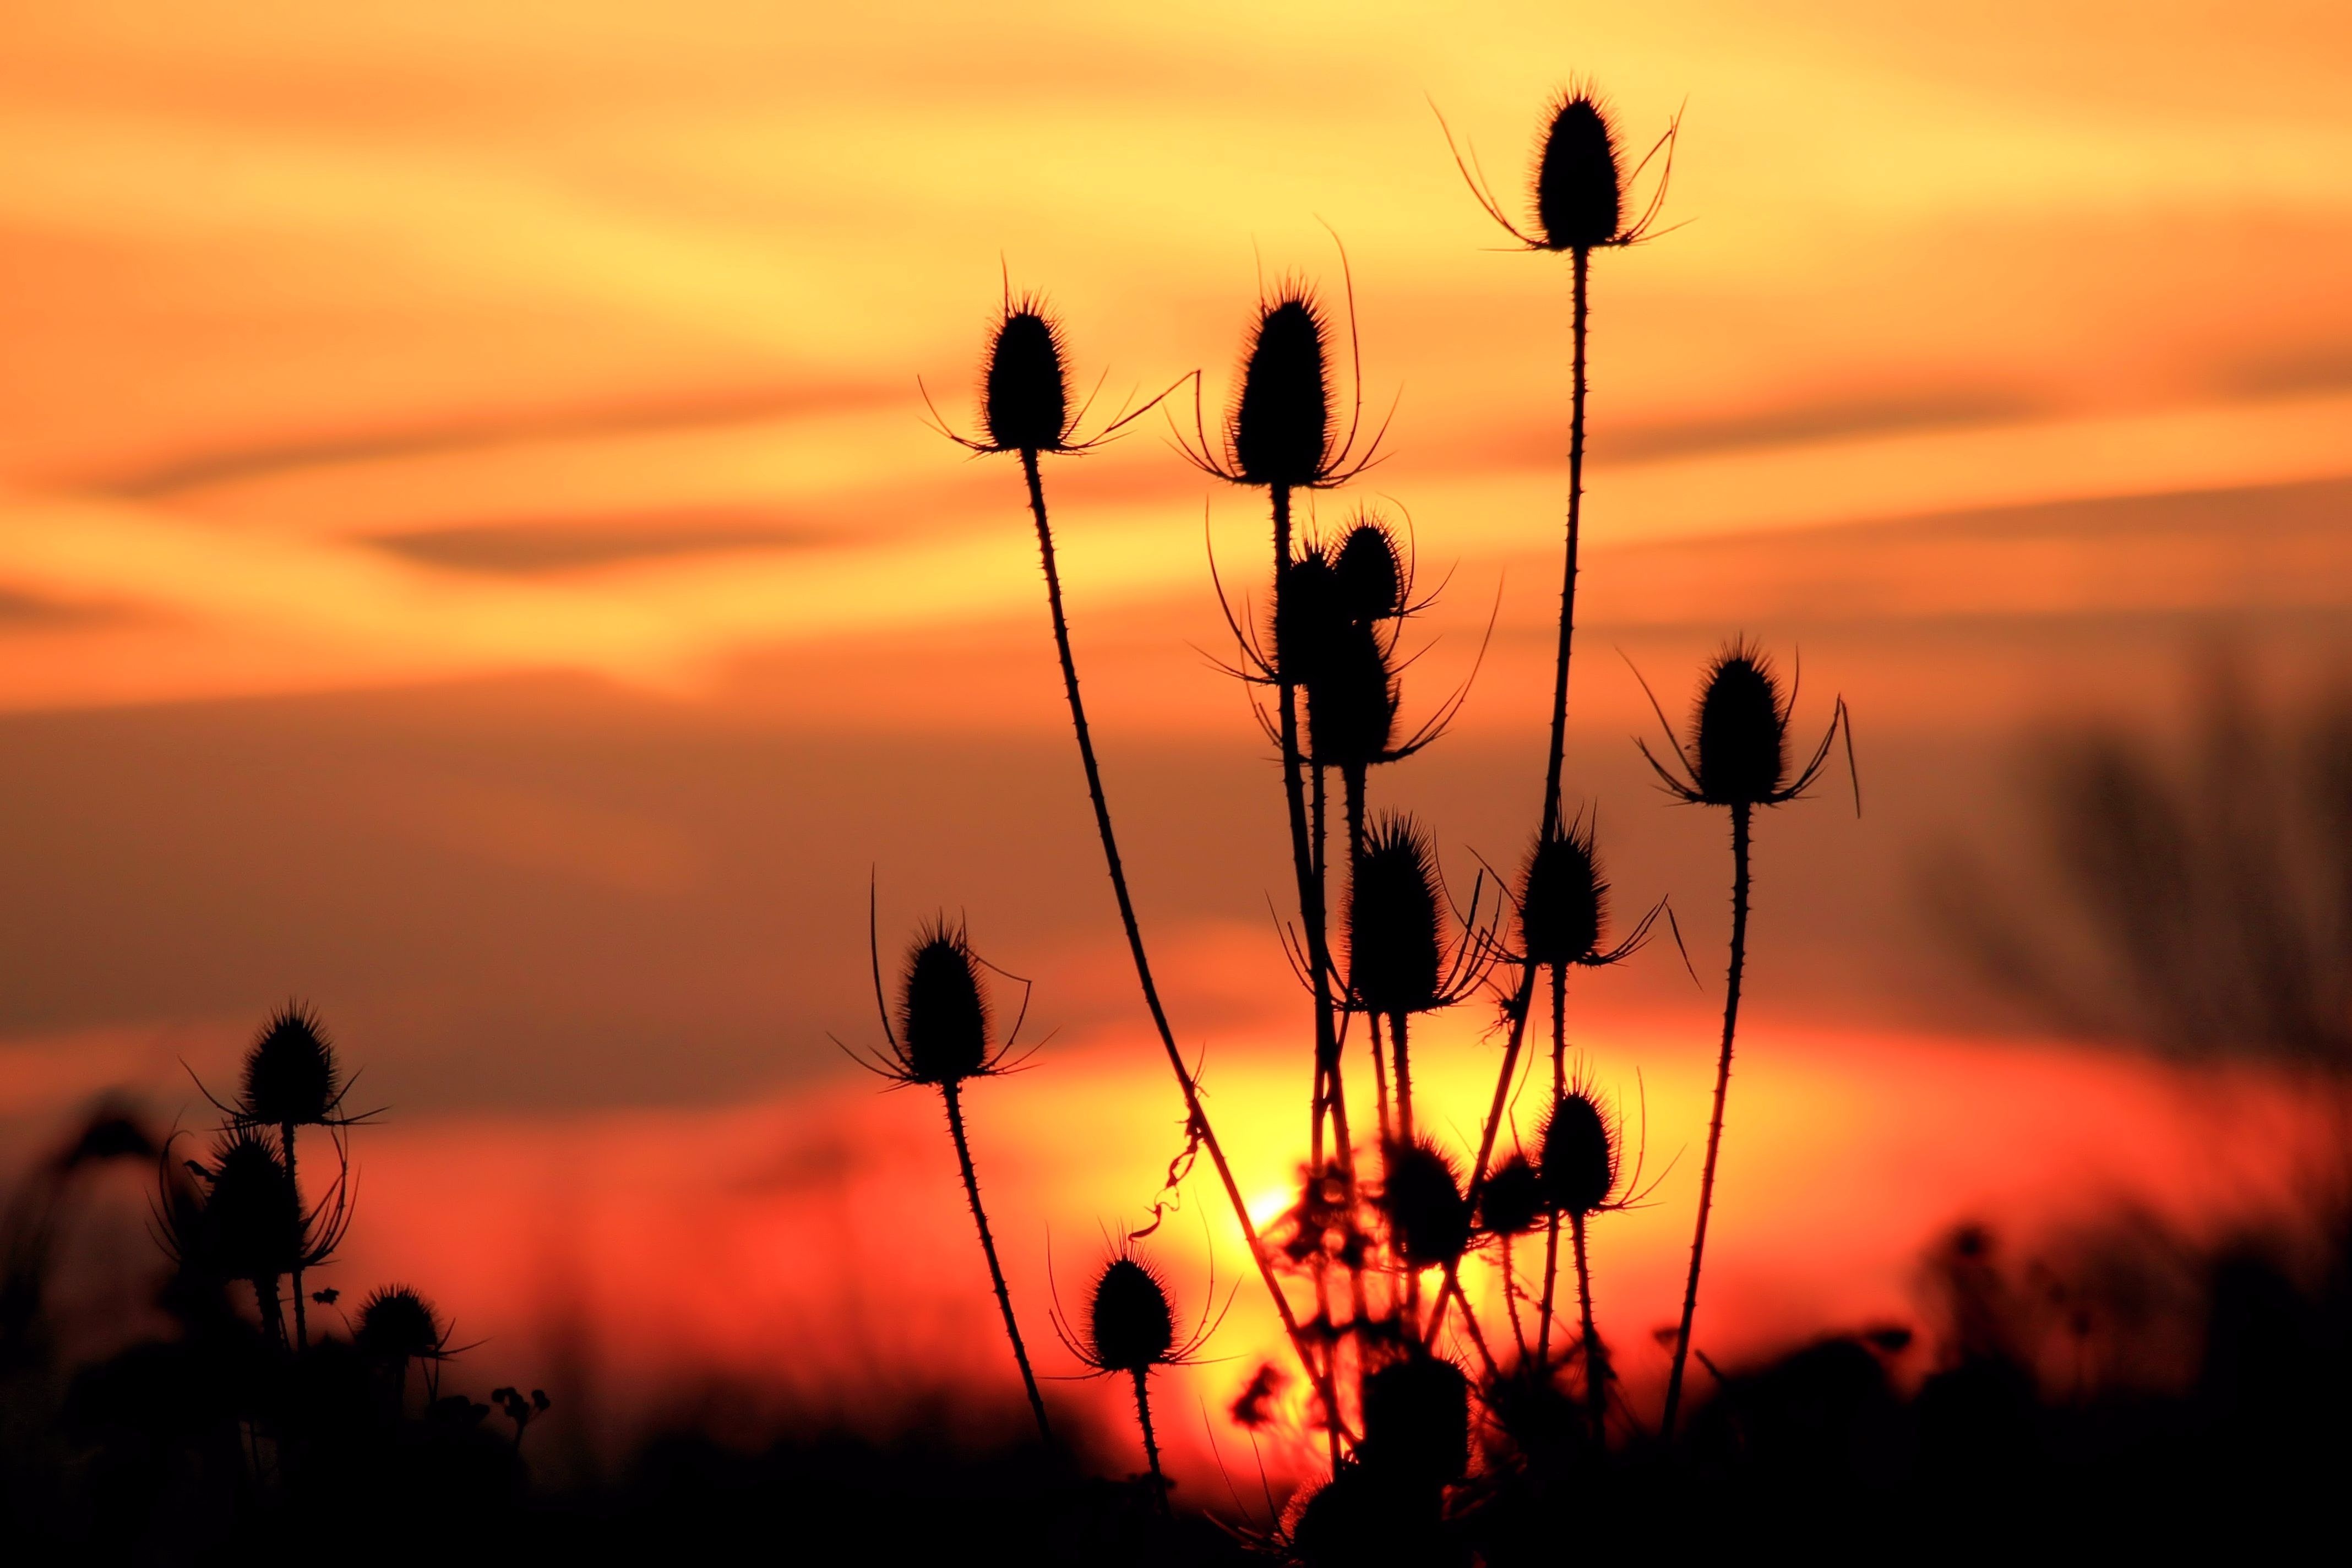
landscape, nature, silhouette, sky, sun, sunrise, sunset, sunlight, morning, flower, dawn, dusk, evening, skies, mood, morgenstimmung, afterglow, silhuette, wild teasel, prettin, elbaue